Self Esteem (musician)

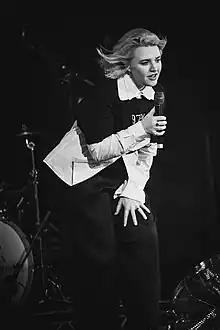
Taylor in January 2023

The 2023 live tour in support of "Prioritise Pleasure", the "I Tour This All The Time" tour, was announced in March 2022 and originally consisted of 11 dates. Due to popularity of ticket sales, another 10 dates were added to the final tour which sold out before it commenced in February 2023. The tour played to 43,000 people including three nights at London's Eventim Apollo, three nights at Manchester's Albert Hall, and two nights at Taylor's home town O2 Academy Sheffield. During the UK tour Self Esteem performed two new, unreleased songs – "Mother" and "Love Second Music First".